Inline hockey

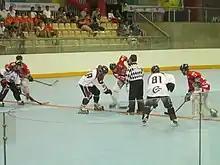
An international match between Latvia and Czech Republic

While the general characteristics of the game are the same wherever it is played, the exact rules depend on the particular code of play being used. The most important code is that of the World Skate.